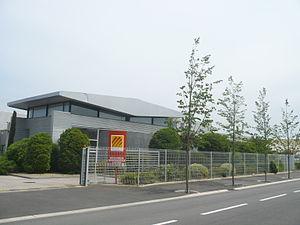
La médiathèque départementale des Pyrénées-Orientales
La Médiathèque départementale Claude Simon ou Médiathèque départementale des Pyrénées-Orientales ou MDPO est la Bibliothèque départementale de prêt des Pyrénées-Orientales. Elle est installée à Thuir. Elle est nommée en l'honneur du Prix Nobel de littérature Claude Simon qui a grandi et vécu à Perpignan et dans les Pyrénées-Orientales.